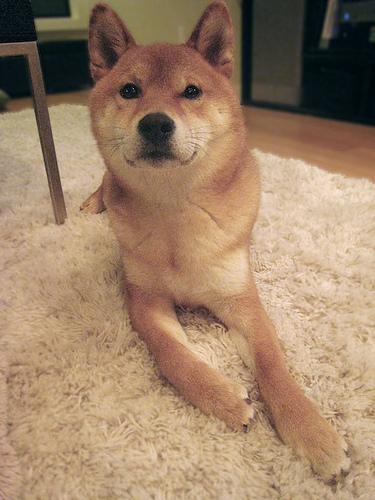
Breed: shiba inu